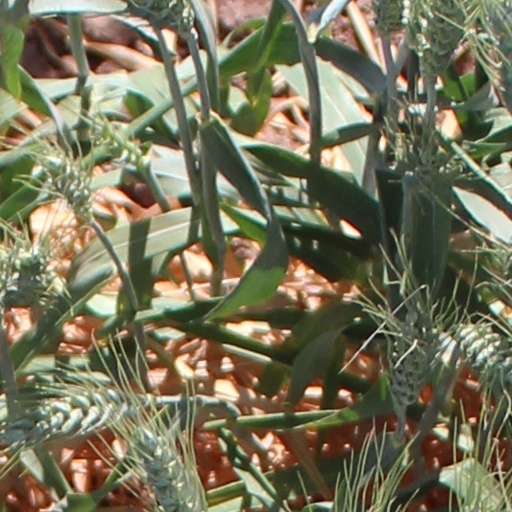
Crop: wheat